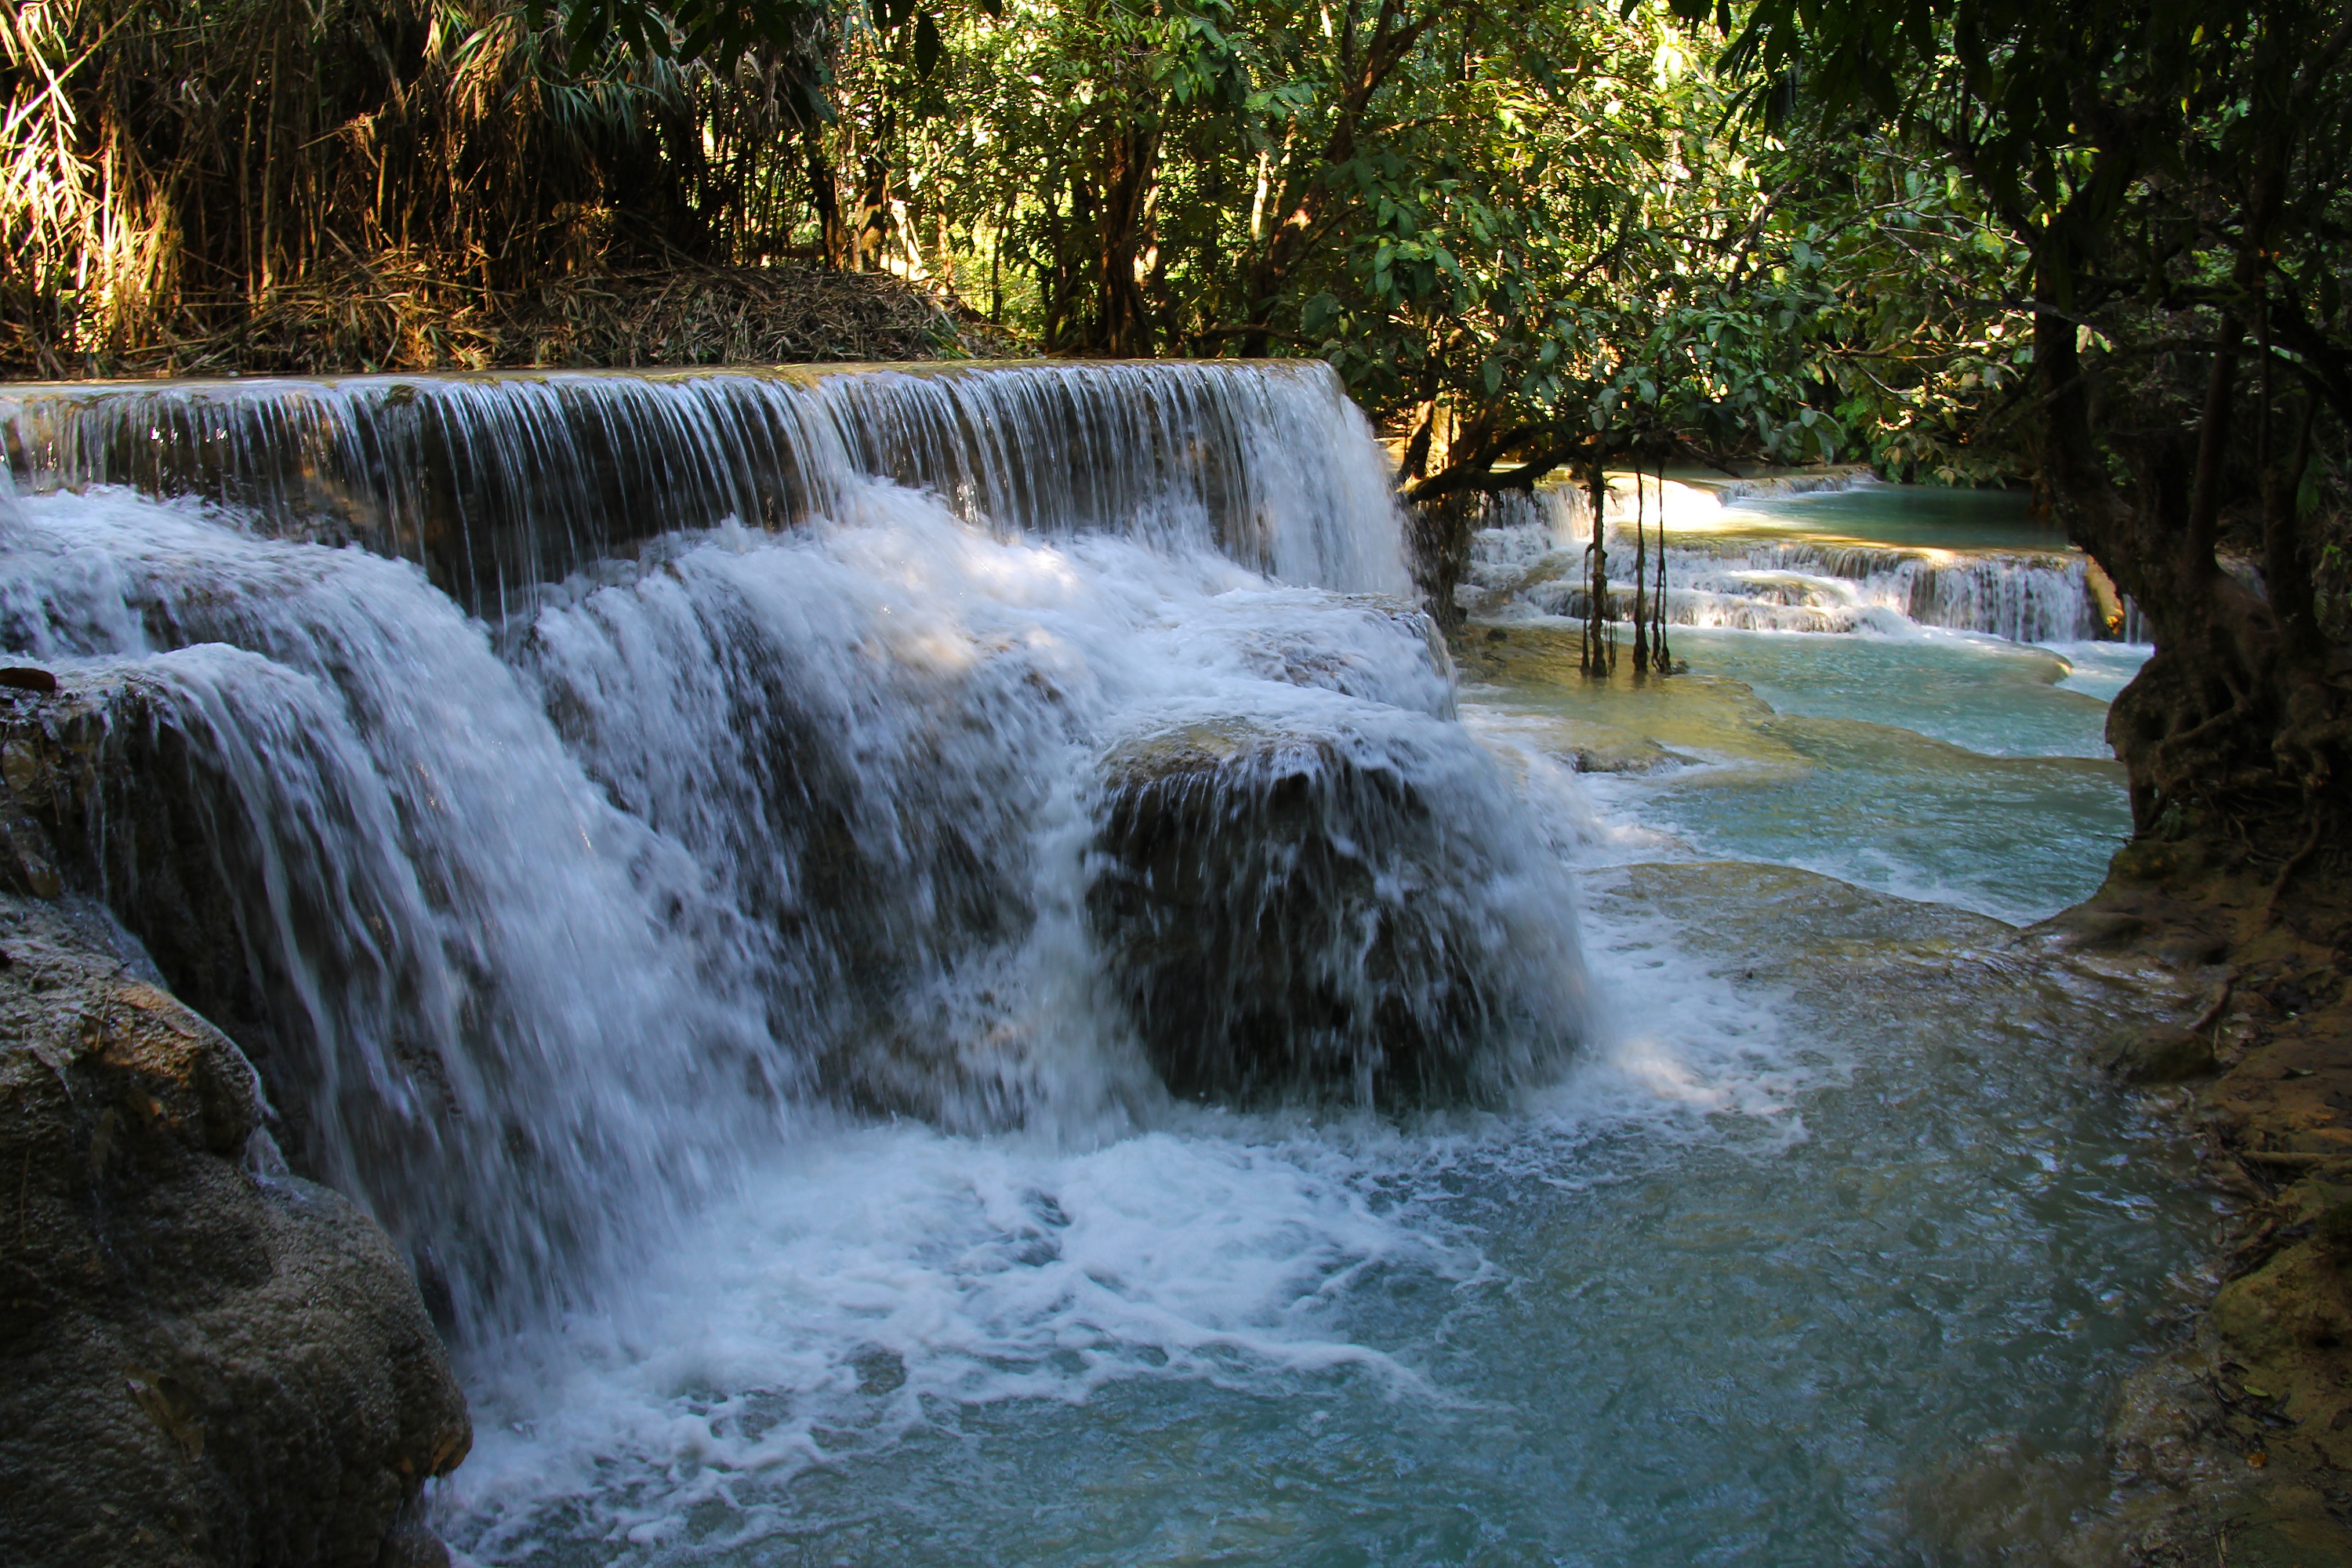
water, nature, waterfall, creek, river, stream, rapid, colorful, body of water, falls, beautiful, wasserfall, laos, water feature, watercourse, turquoise water, luang prabang, kuang si falls, unesco heritage, kuang si waterfall